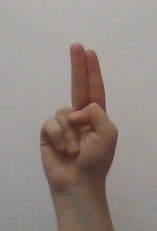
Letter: taa